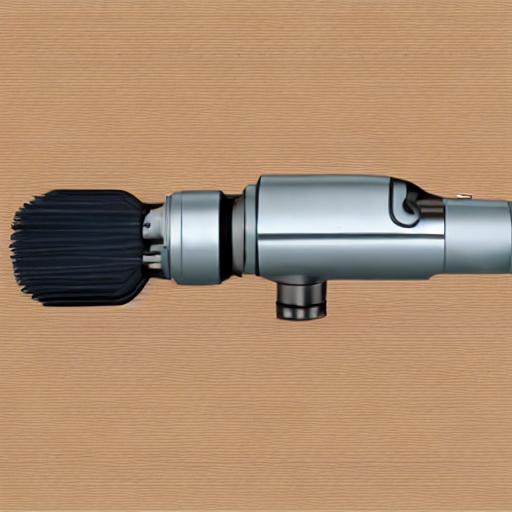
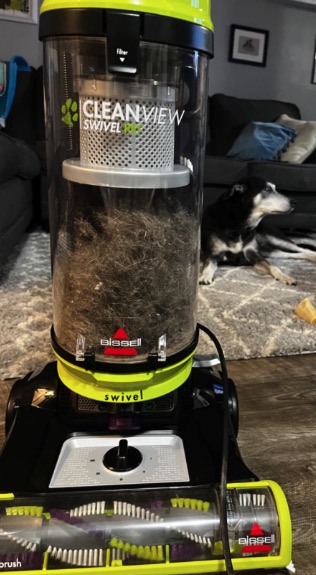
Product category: items_vacuum
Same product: no